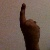
The image shows a hand gesture representing the number 1 in Indian Sign Language.